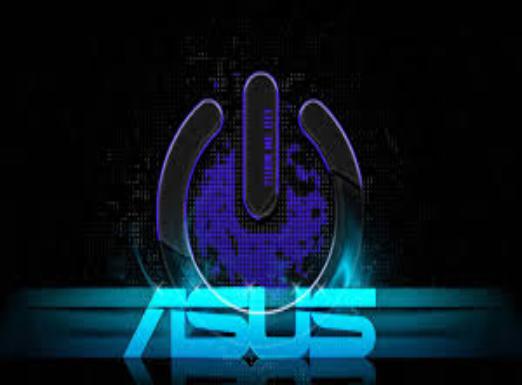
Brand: ASUS
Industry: Electronic